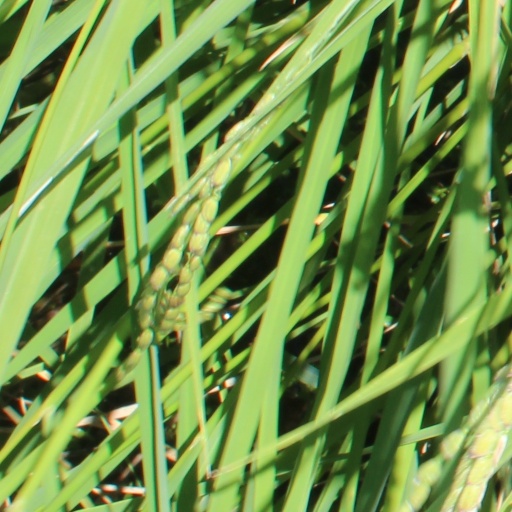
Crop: rice